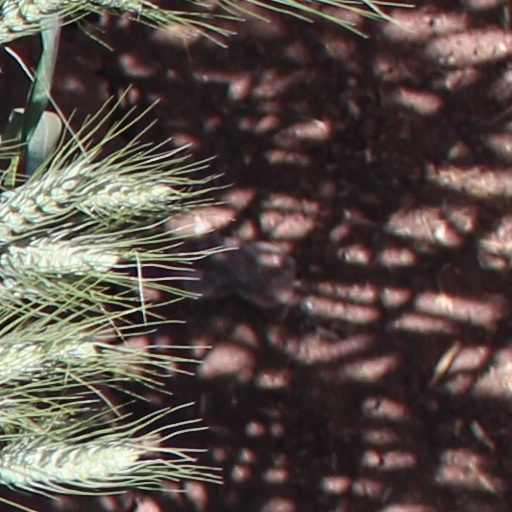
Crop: wheat